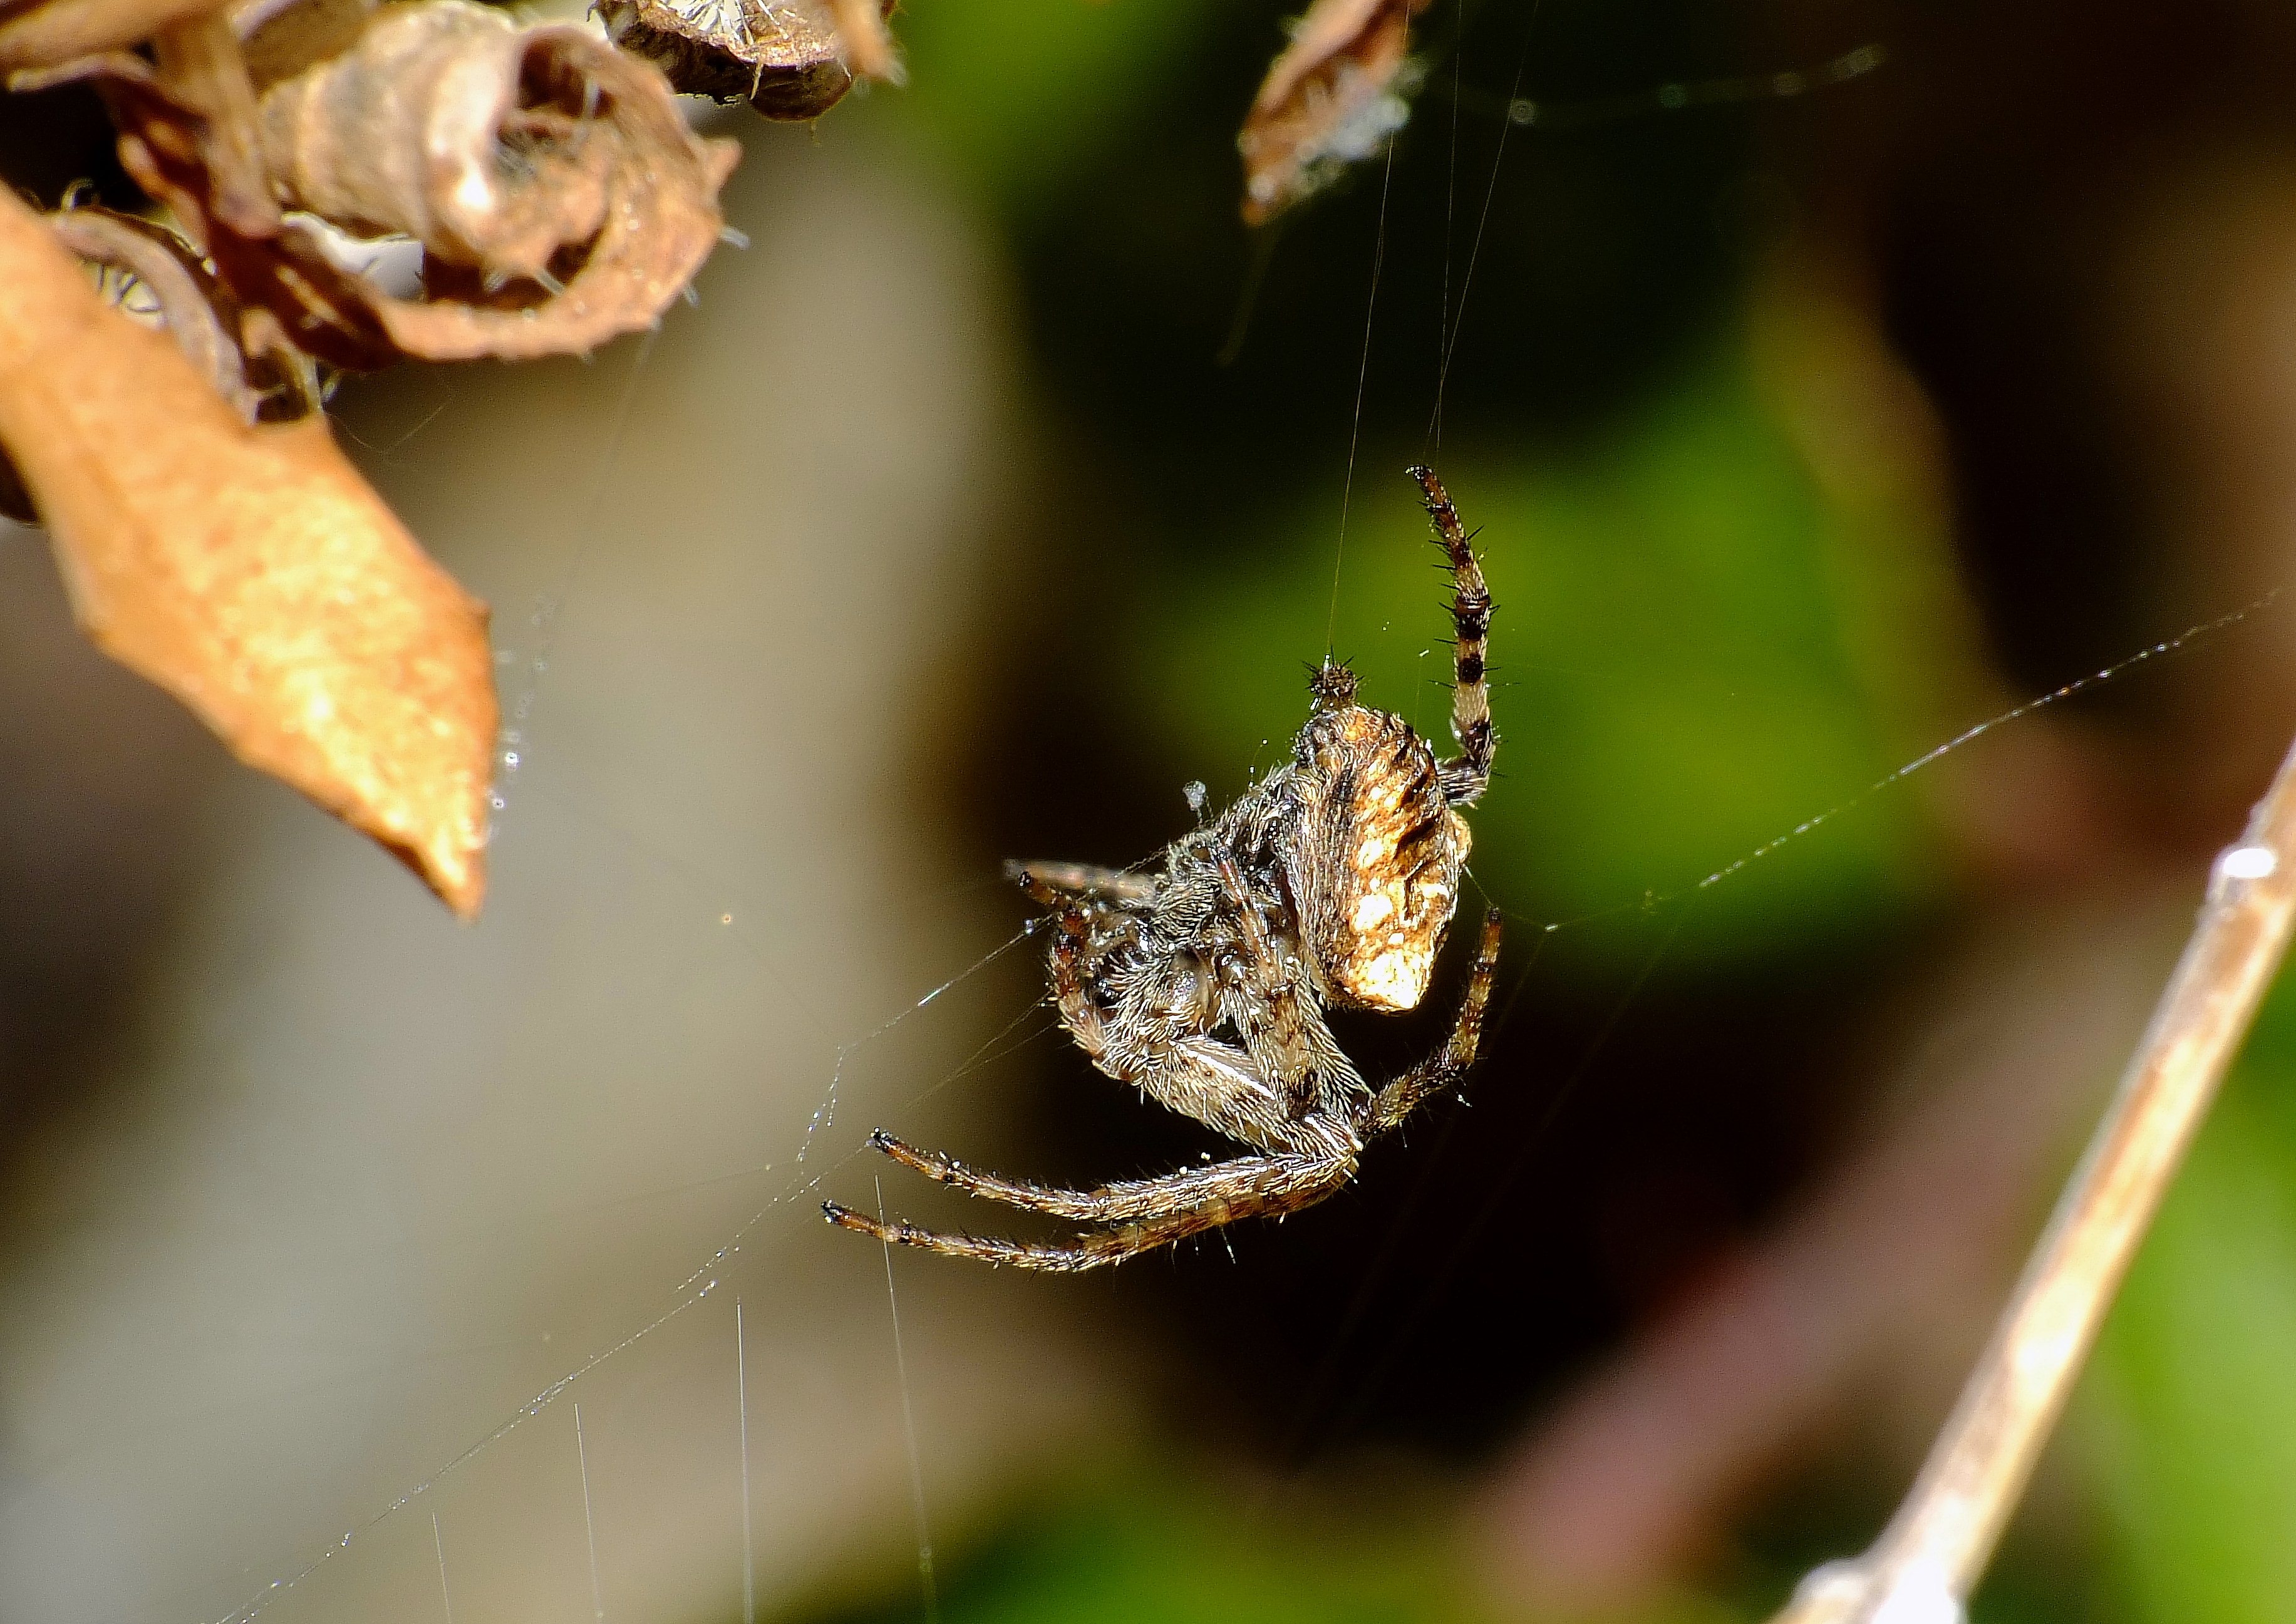
nature, photography, leaf, flower, wildlife, insect, macro, flora, fauna, invertebrate, close up, animals, naturaleza, ggl1, gaby1, animales, raynox250, fujifilmxs1, macro photography, arthropod, european garden spider, araneus, plant stem, orb weaver spider